Haiwan (TV series)

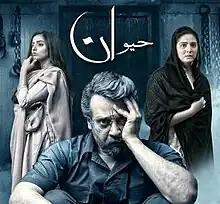

Haiwan is a 2018 Pakistani drama serial that premiered on 10 October 2018 on ARY Digital. It is directed by Mazhar Moin and written by Sara Sadain Syed. It stars Faysal Qureshi, Savera Nadeem and Sanam Chaudhry. The serial is produced by Abdullah Seja under the production company Idream Entertainment.